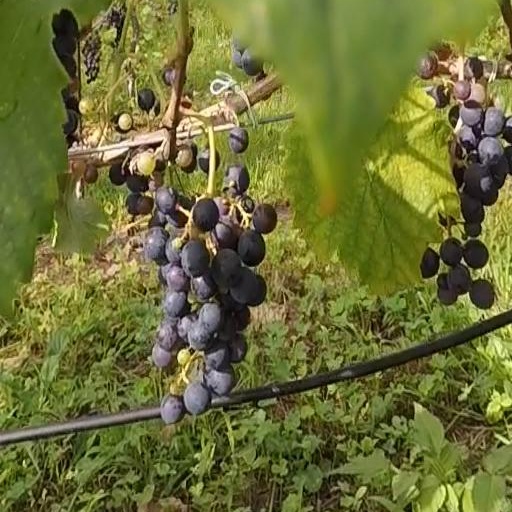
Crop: grape